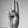
ASL letter: U